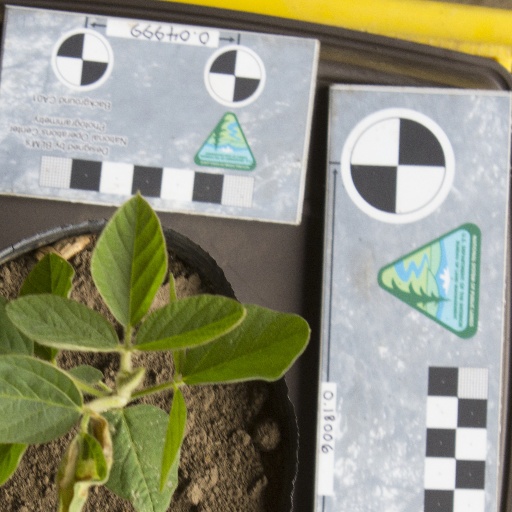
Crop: soybean